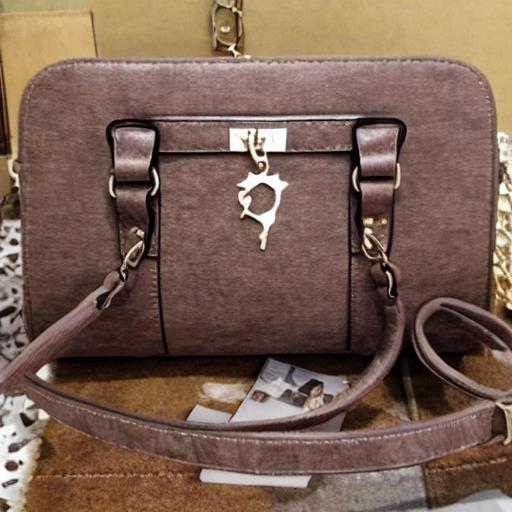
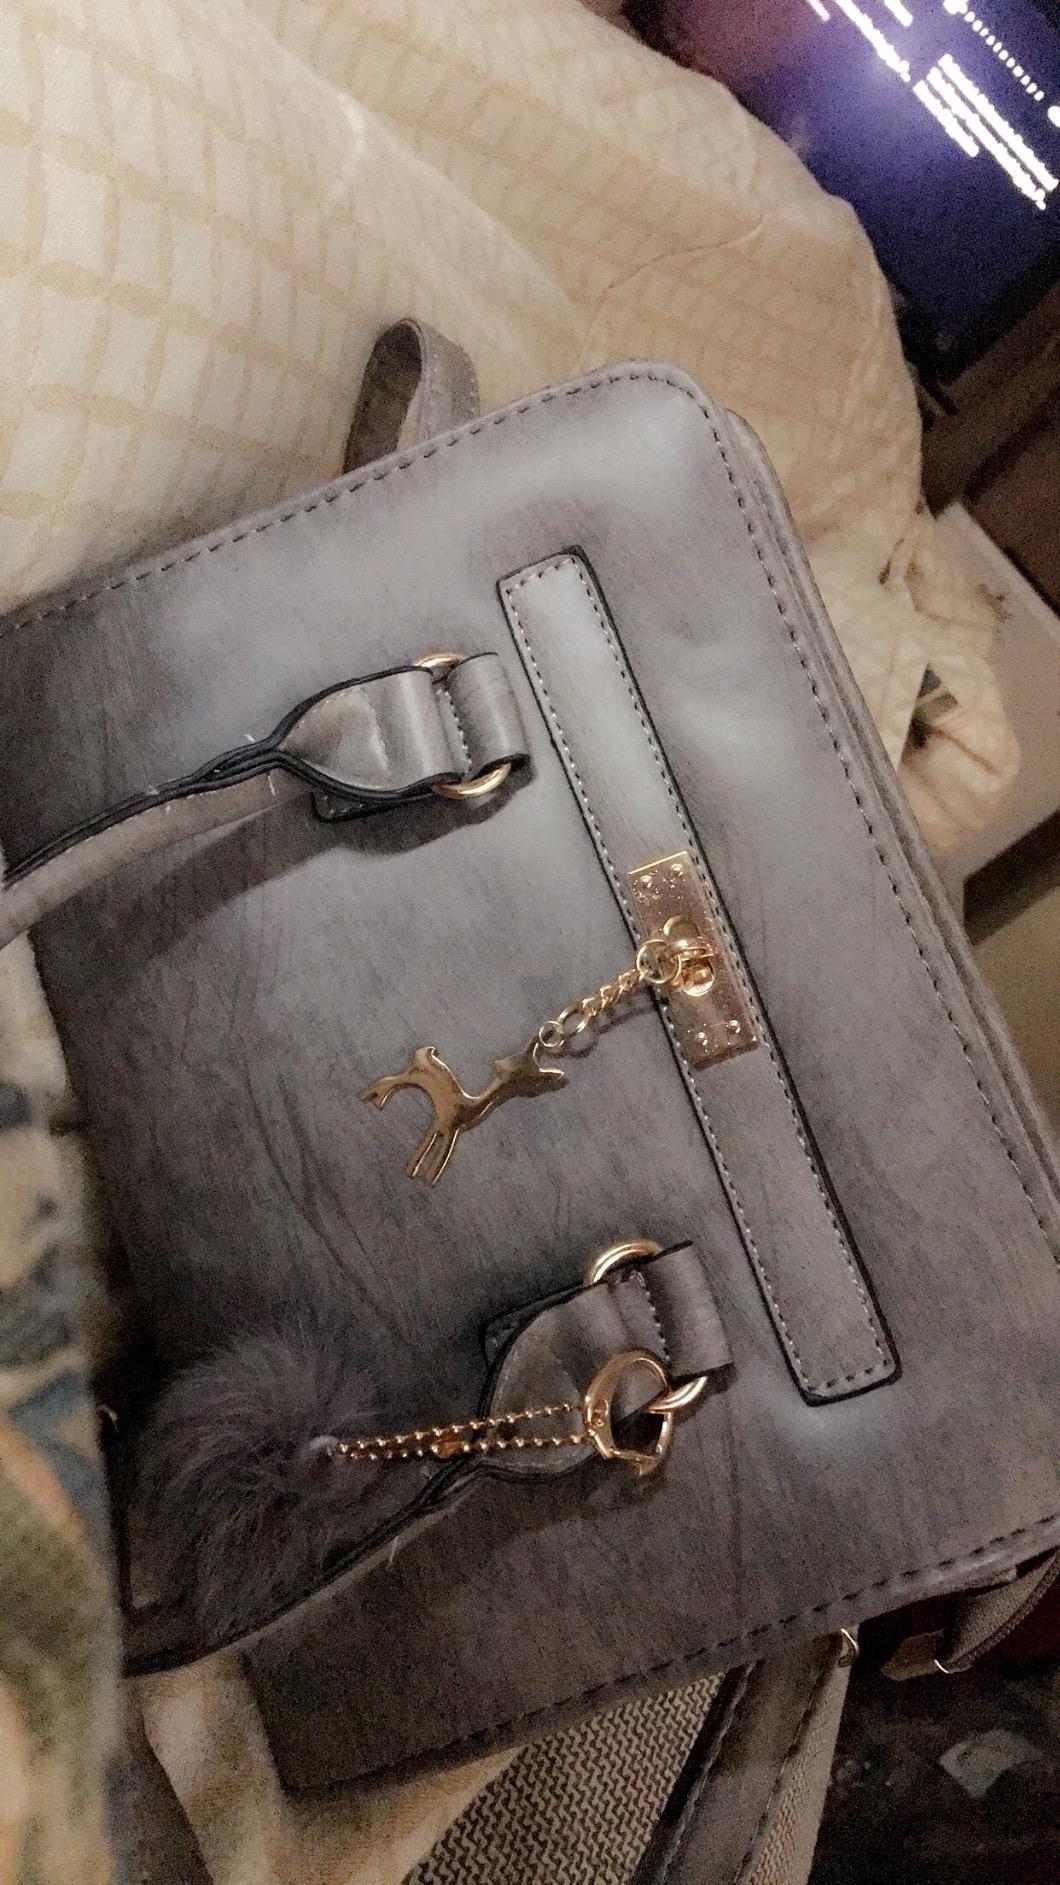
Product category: accessories_handbag
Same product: no